Nora Orlandi

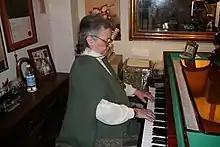
Orlandi in 2008

Nora Orlandi (28 June 1933 – 1 January 2025), also known as Joan Christian, was an Italian pianist, violinist, soprano vocalist, composer, and occasional actress.